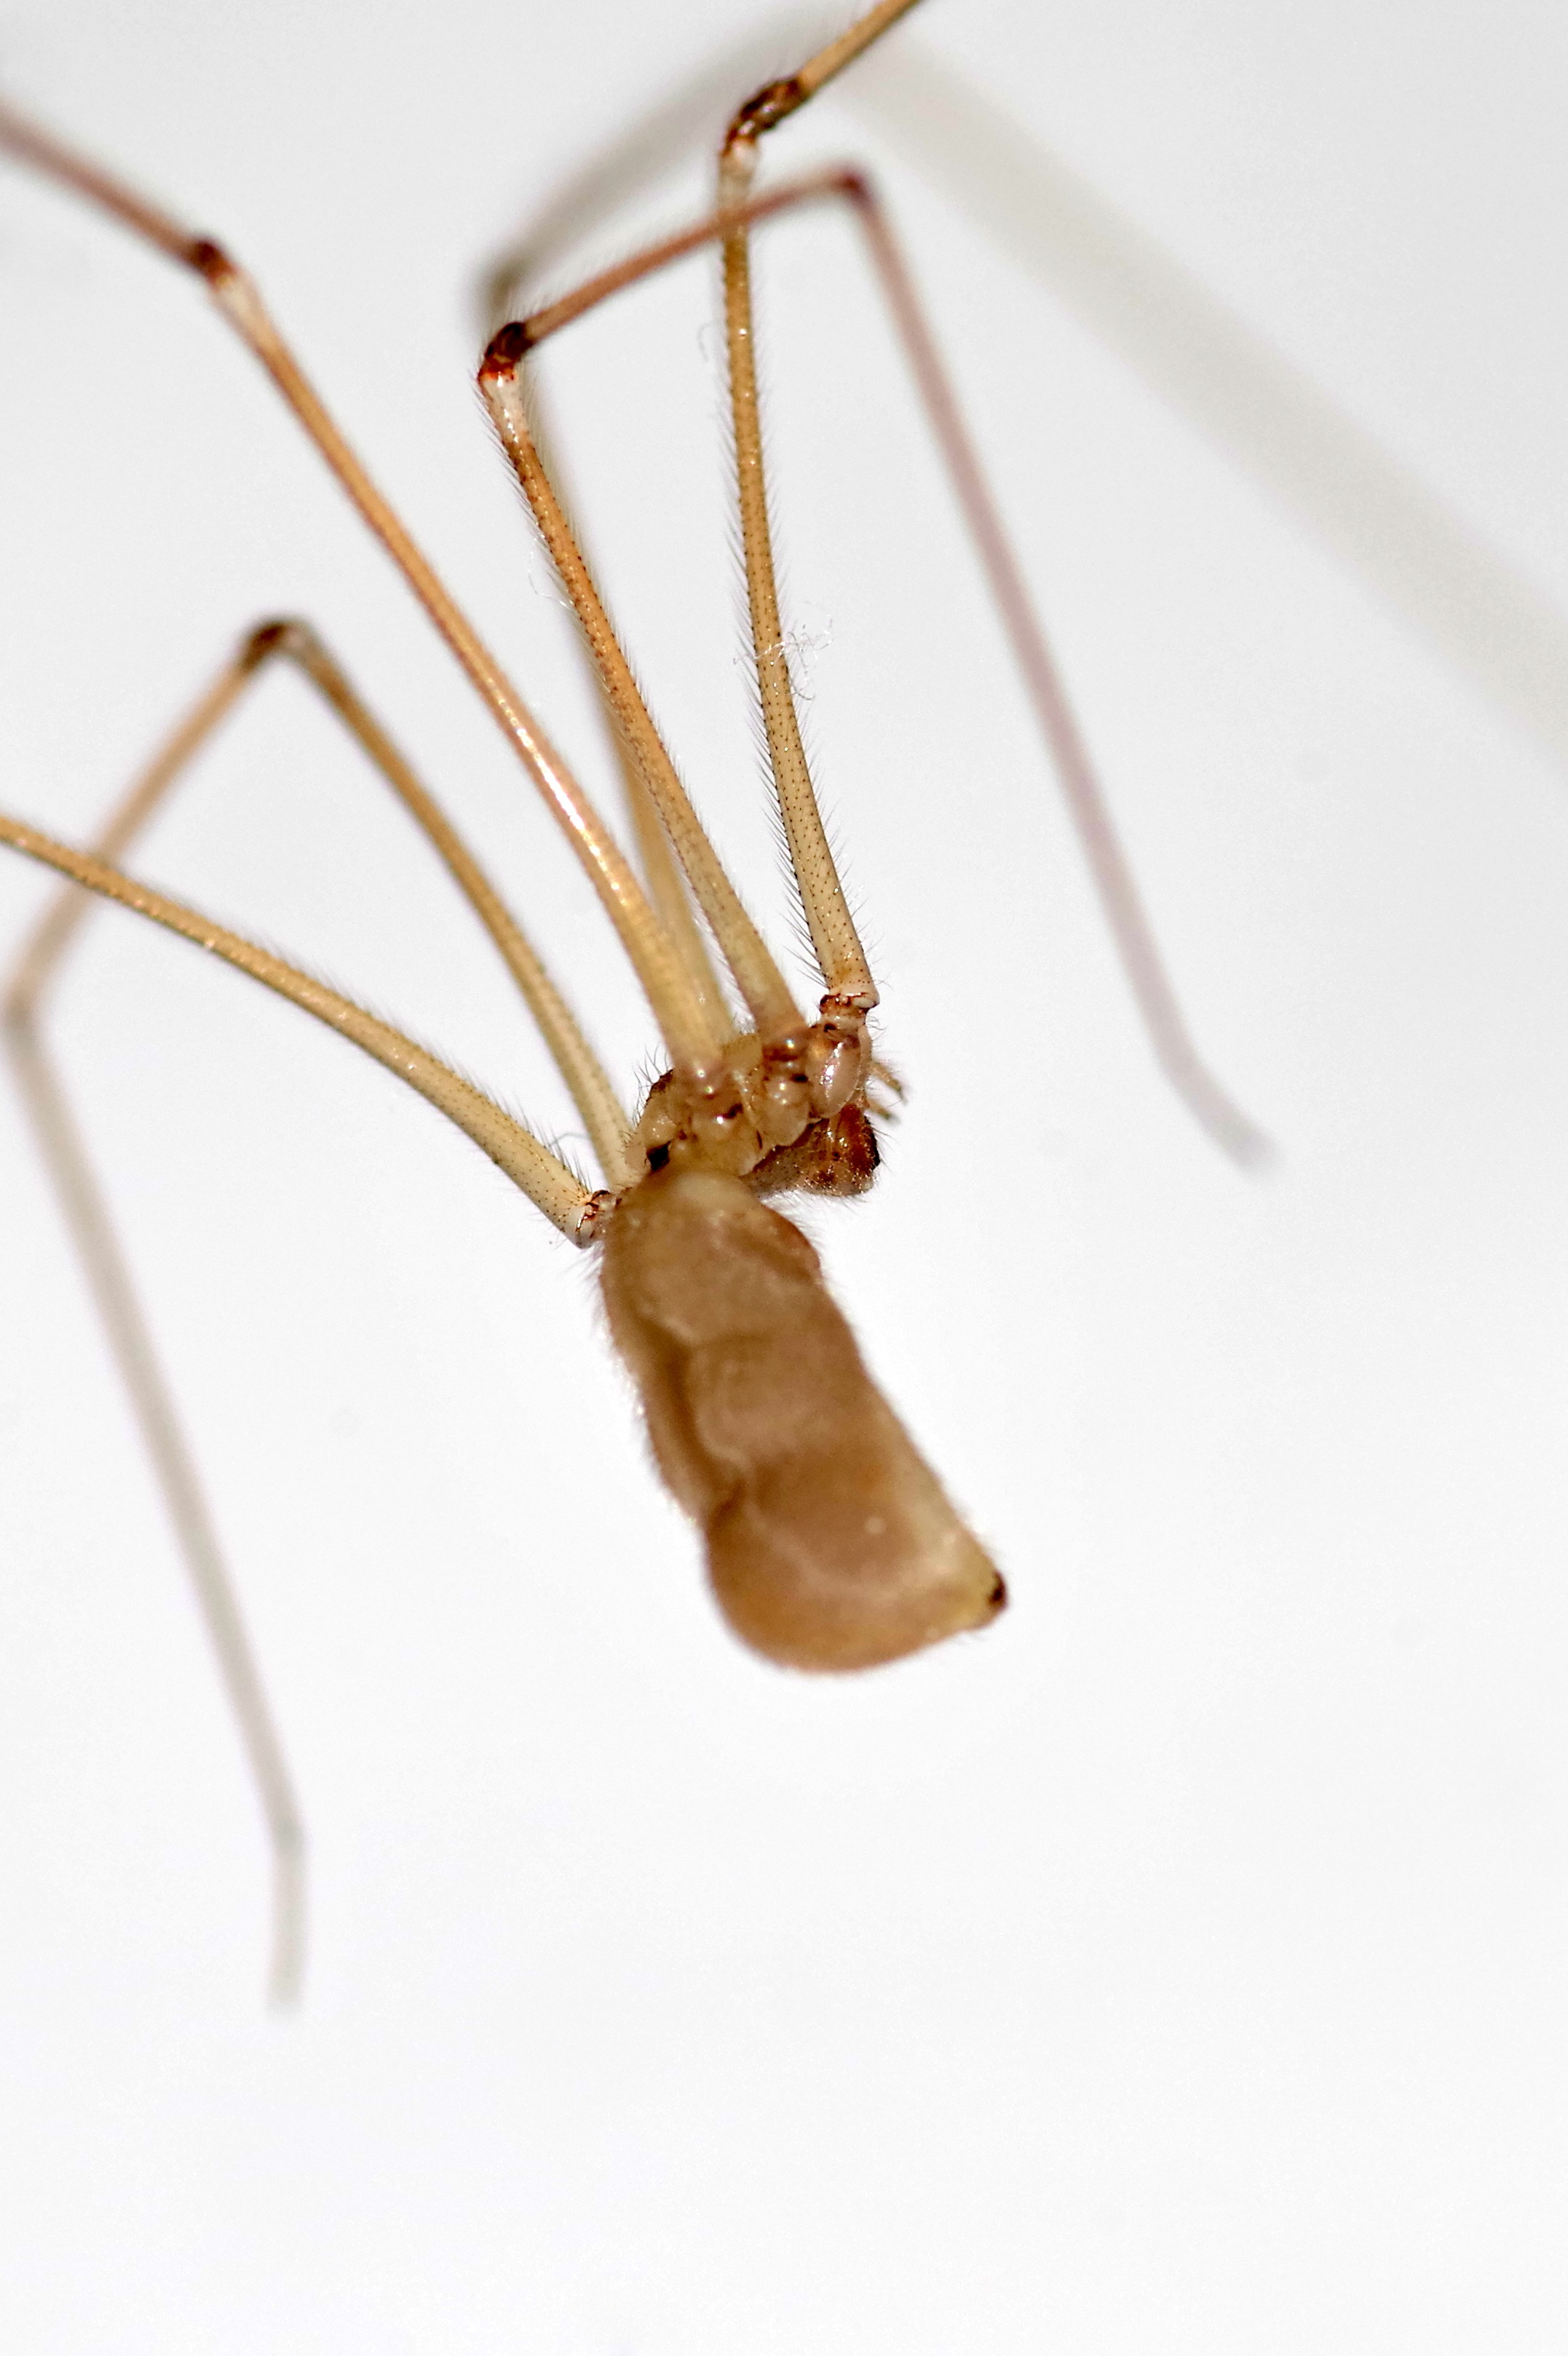
house, dirt, insect, dust, invertebrate, cobweb, close up, spider, corner, cleaning, sweeping, macro photography, the walls of the, arthropod, long legs, clean up, nasosznik, do chores, wear dust